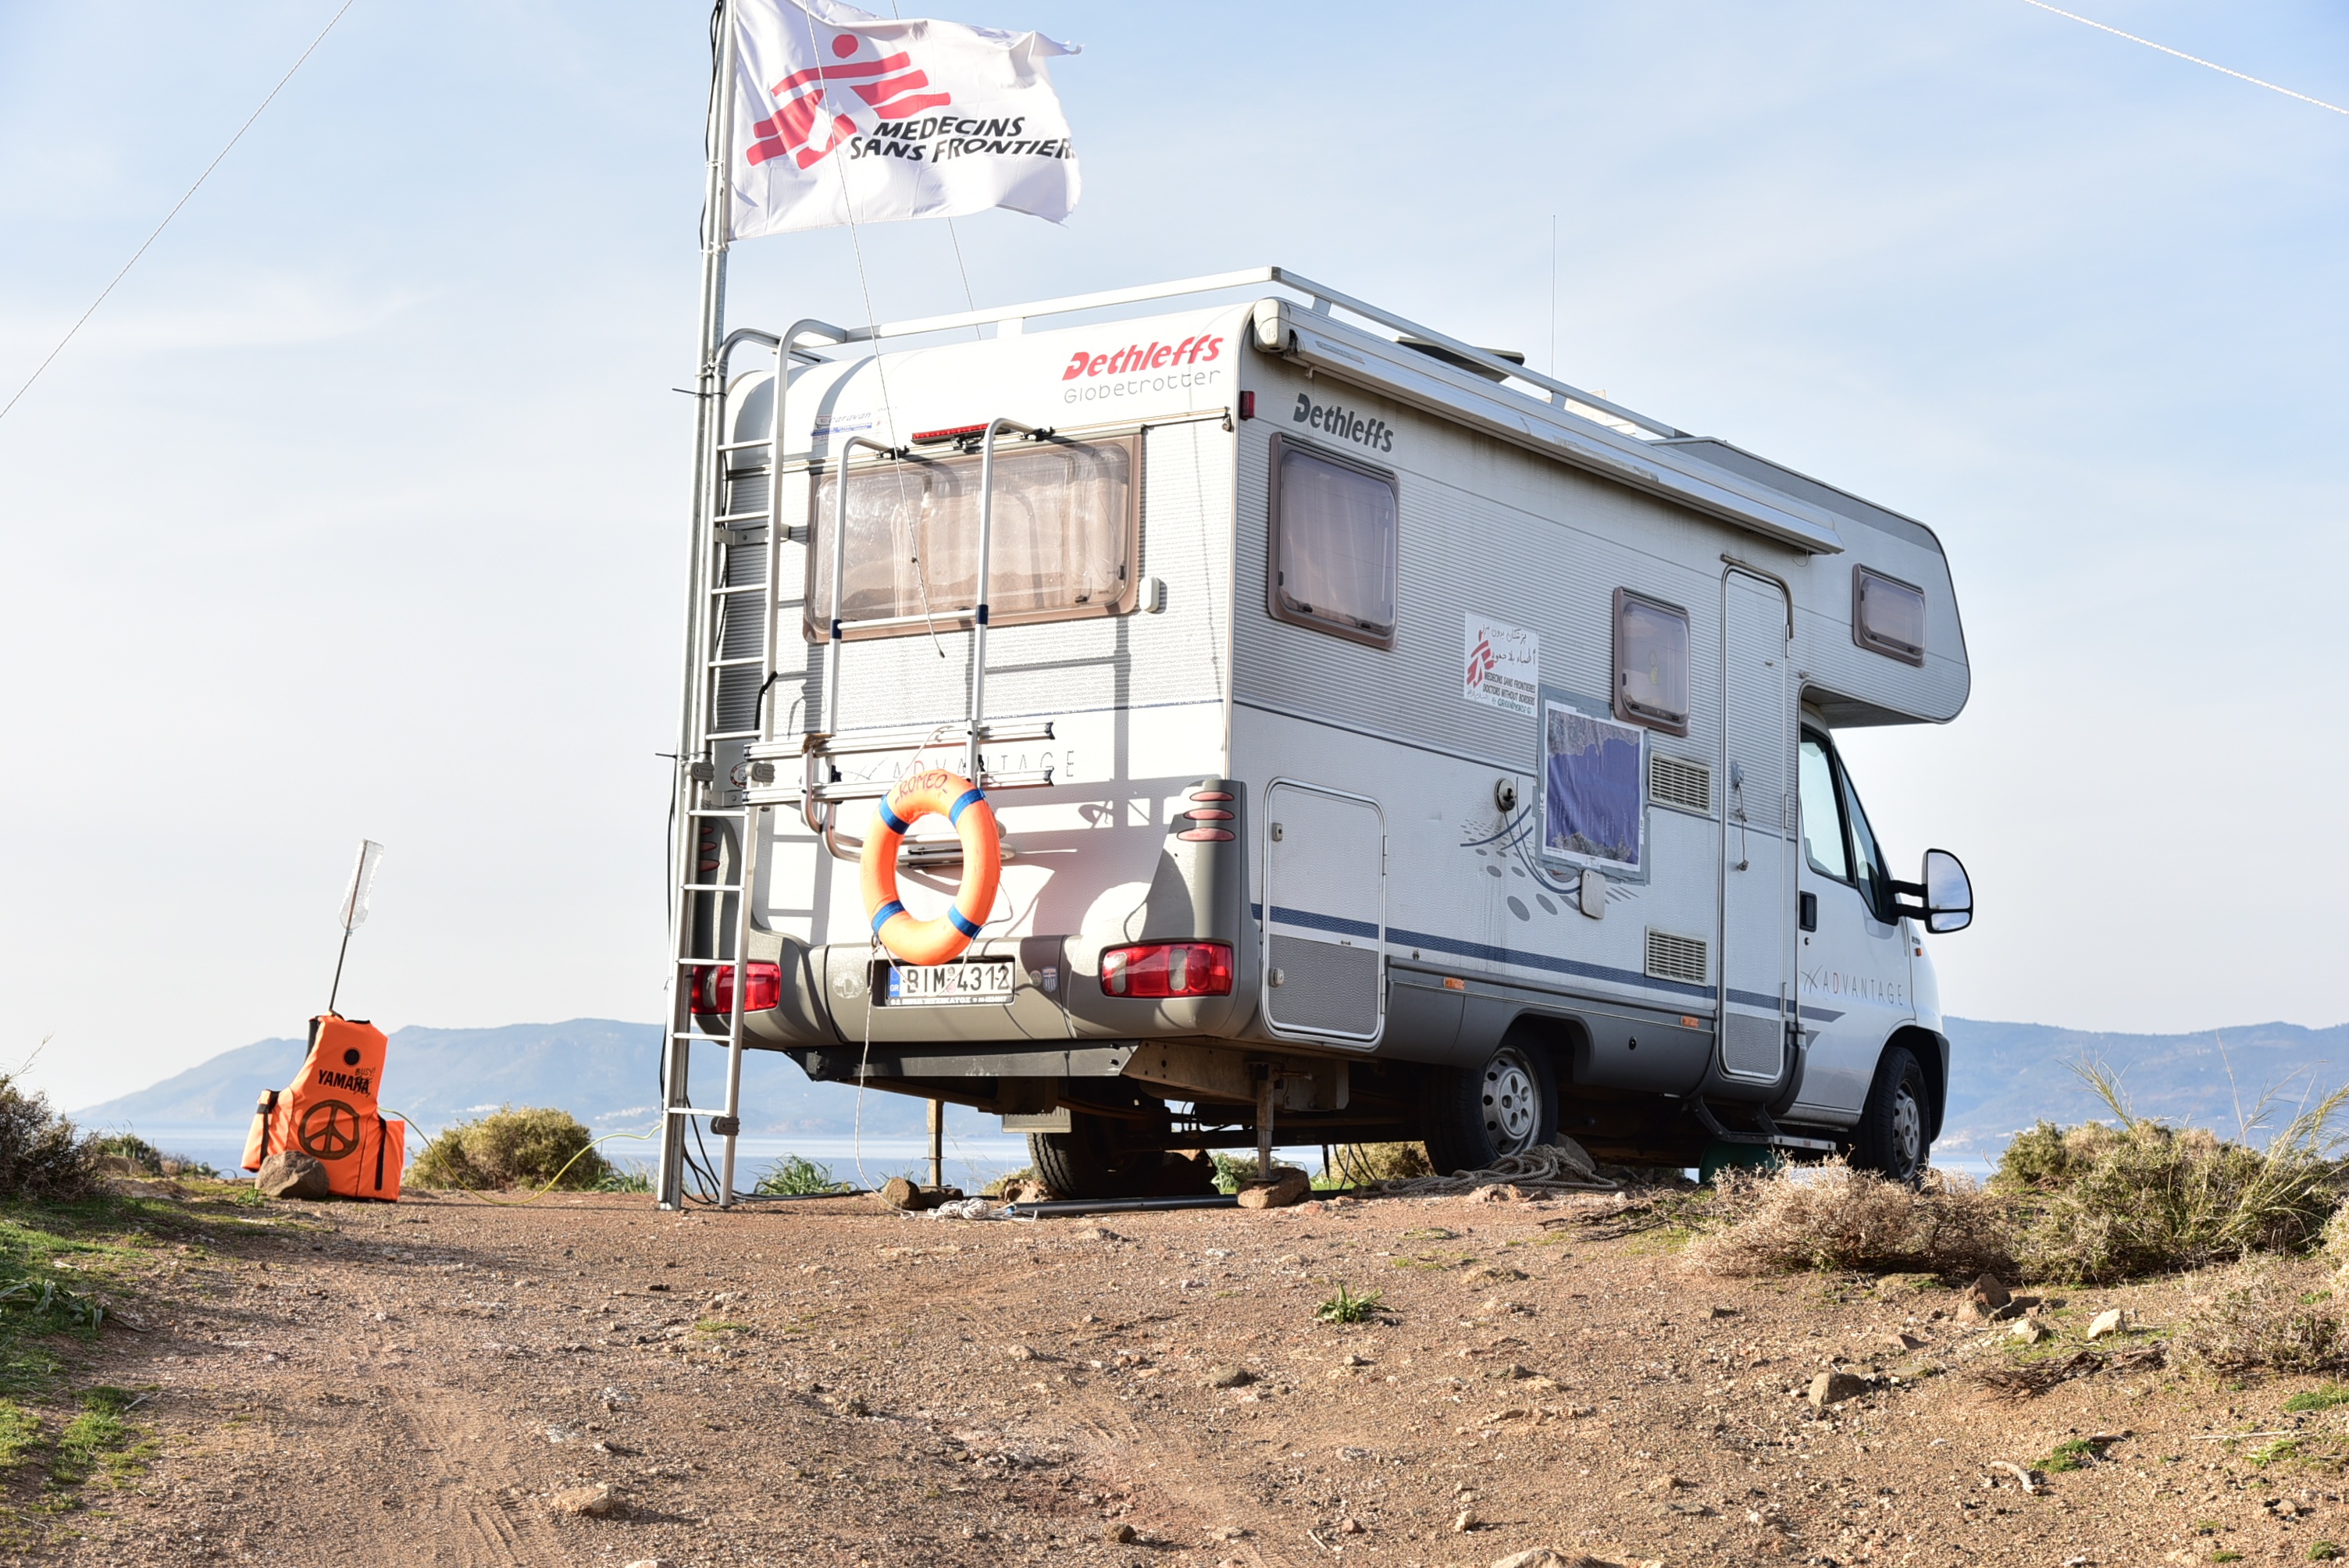
car, transport, truck, vehicle, surveillance, help, solidarity, caravan, life guard, construction equipment, recreational vehicle, doctors without borders